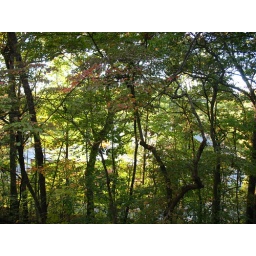
It was more beautiful in person - the distant, well-lit trees just GLOWED.